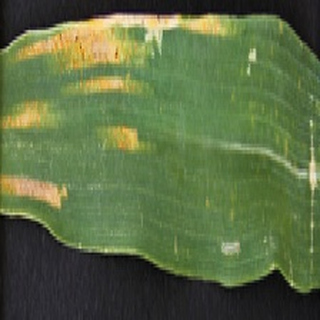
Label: wheat_yellow_rust